Ferrari F430

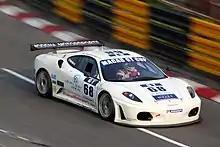
Ferrari F430 Challenge at the Macau Grand Prix event

The F430 Challenge is the track version of the F430, designed for the Ferrari Challenge. The engine remained untouched but the vehicle's weight was reduced, resulting in a top speed of . The production model was unveiled at the Los Angeles Auto Show in January 2005.